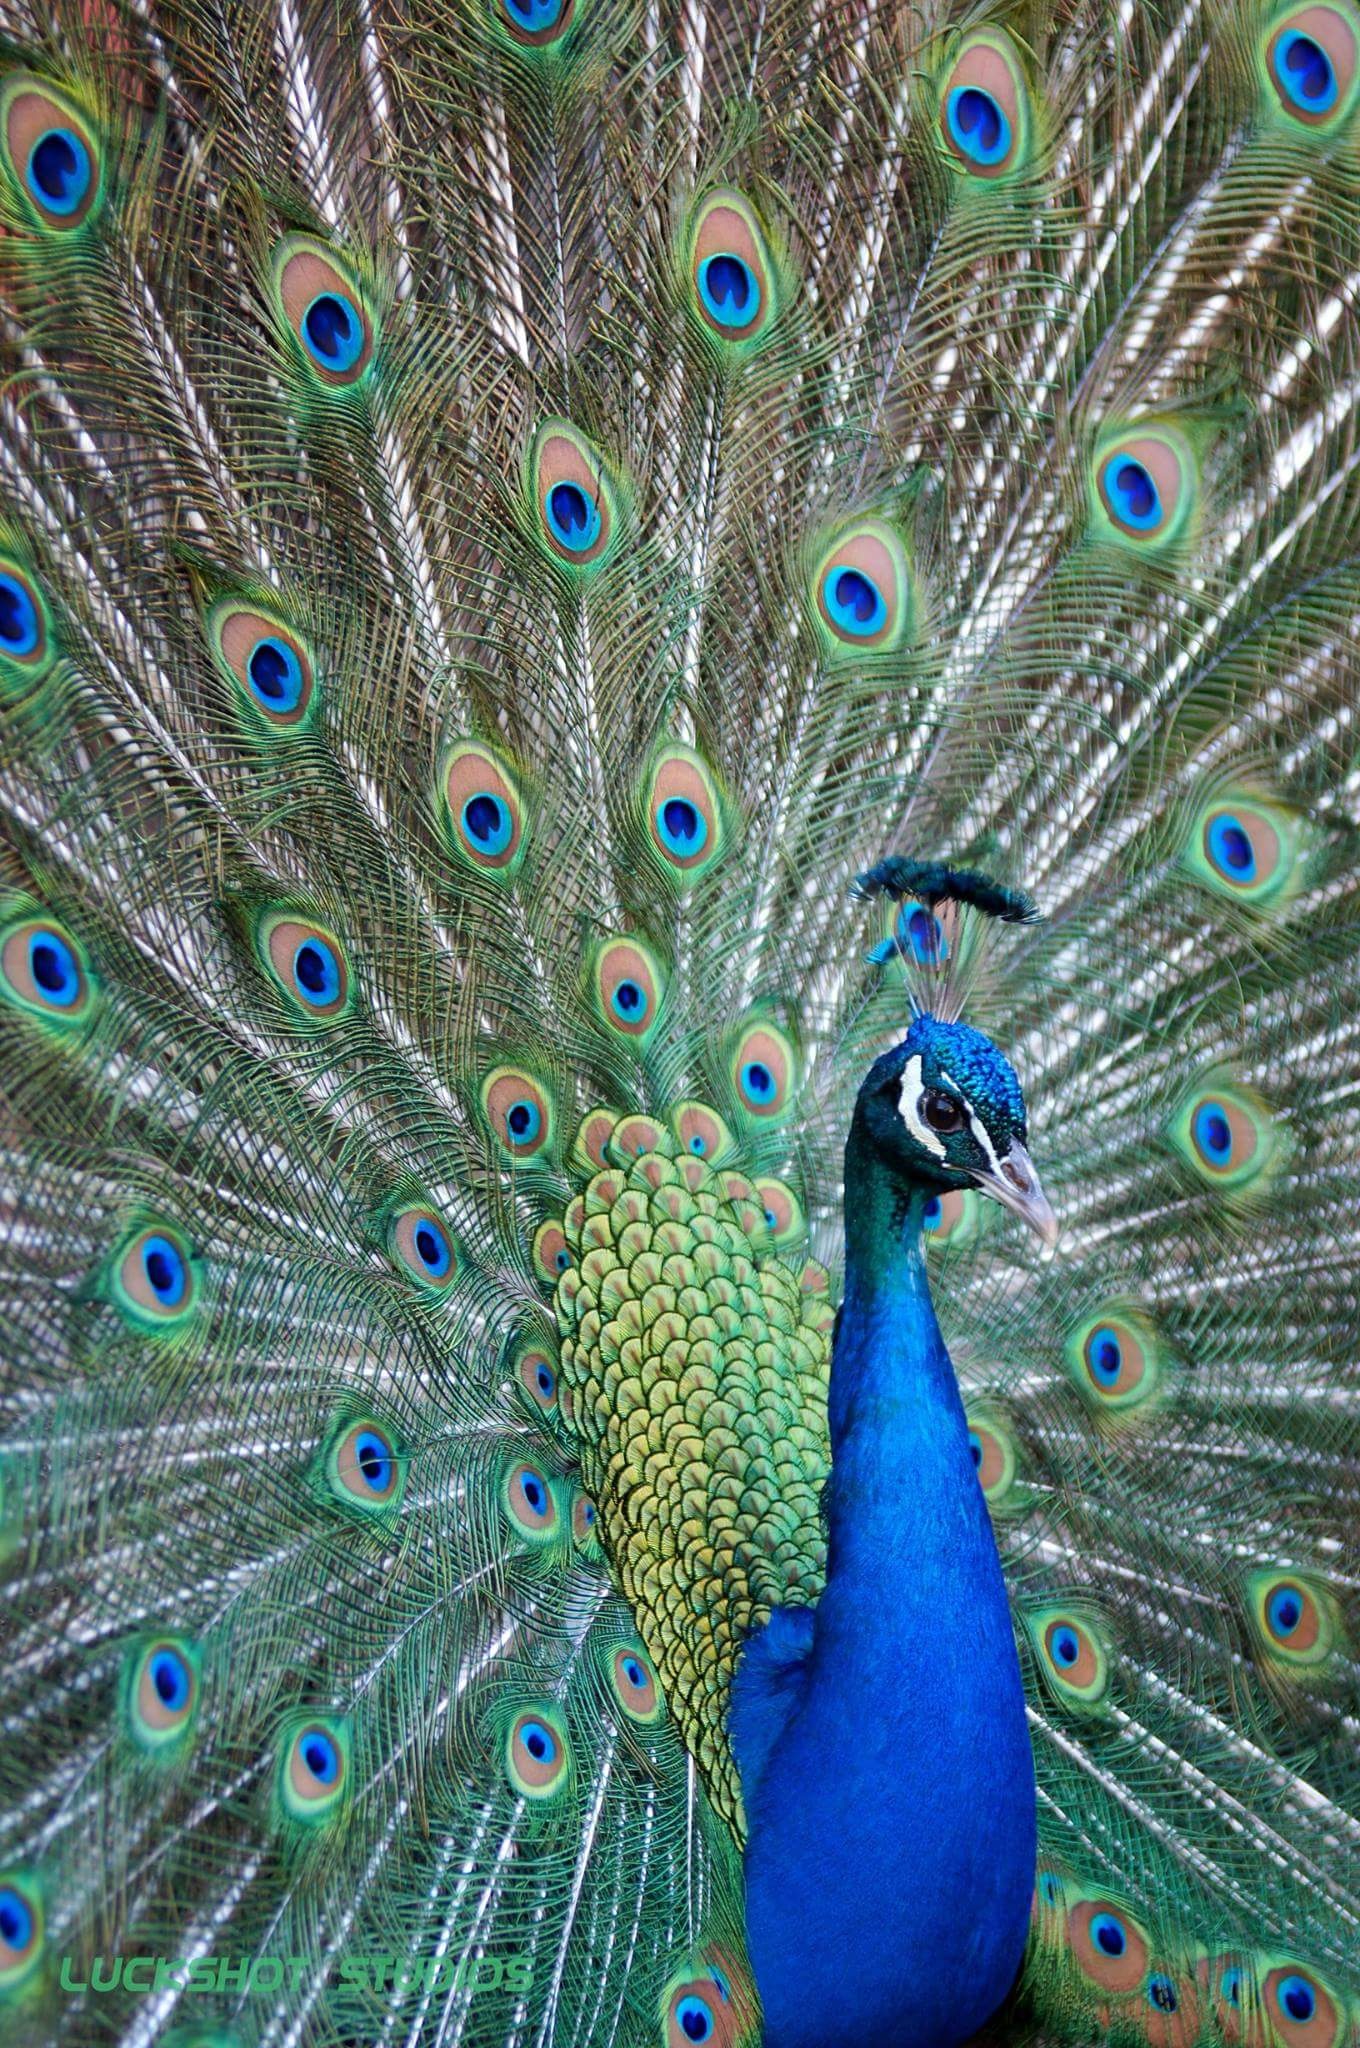
bird, wing, zoo, green, beak, blue, colorful, fauna, peacock, eyes, galliformes, vertebrate, peafowl, phasianidae, organism, rheydt closed, fashion accessory